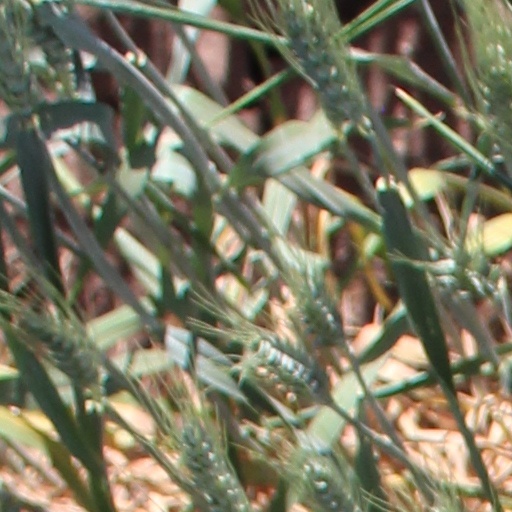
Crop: wheat